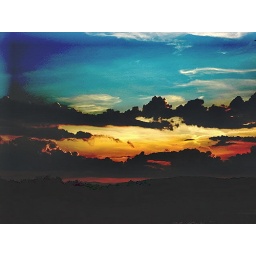
red river in the sky